Sign language in the brain

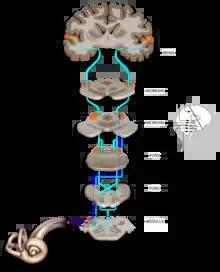
Figure 1. Schematic of the ascending auditory pathway

One main structure for hearing is the cochlea, a tiny coiled structure within the ear (shown in Figure 2). This is one of several structures that can be damaged to cause hearing loss. When sound waves enter the ear, they cause a vibration of the eardrum. This vibration causes the ossicles of the ear to move, causing a depression of the oval window. This depression causes waves in the fluid of the cochlea which initiates movement of the basilar membrane. Different sections of the basilar membrane are responsible for responding to different types of sound, with that specific sound’s wave reaching a peak at the responsible part of the basilar membrane. This process is what transforms the sound into neural activity via hair cell receptors. These receptors have stereocilia that cause a release of neurotransmitter onto the vestibulocochlear nerve when moved.